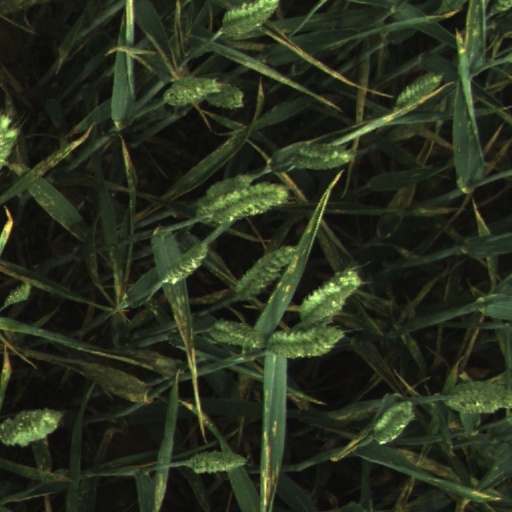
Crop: wheat